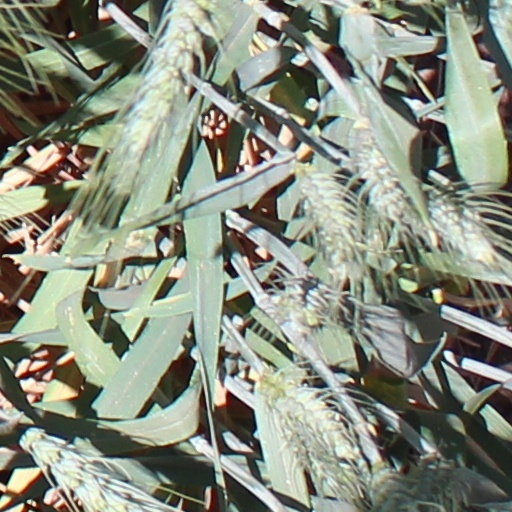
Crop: wheat